Yee Won v. White

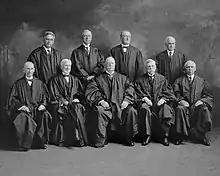

Despite exclusionary laws and practices, San Francisco was a hub of Chinese immigration in the late 19th and early 20th centuries. By 1900, there were approximately 25,000 Chinese immigrants or people of Chinese descent living in San Francisco. The core of this immigration was Angel Island, an immigration station in the San Francisco Bay. Chinese immigrants who entered San Francisco through Angel Island were often treated as the enemy and subject to detentions. This unfair treatment did not end for Chinese immigrants after passing through Angel Island. Upon entering the city of San Francisco, Chinese people were subject to xenophobia and racism in several ways, including through attitudinal racism and legal exclusion. Scholars have identified San Francisco as a crux of Chinese exclusionary practices with anti-Chinese sentiments being widespread.